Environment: lab
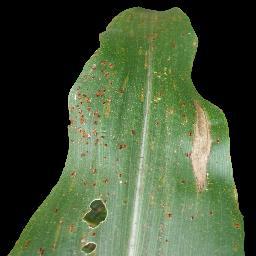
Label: common_rust